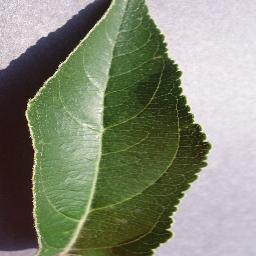
Label: Apple___healthy